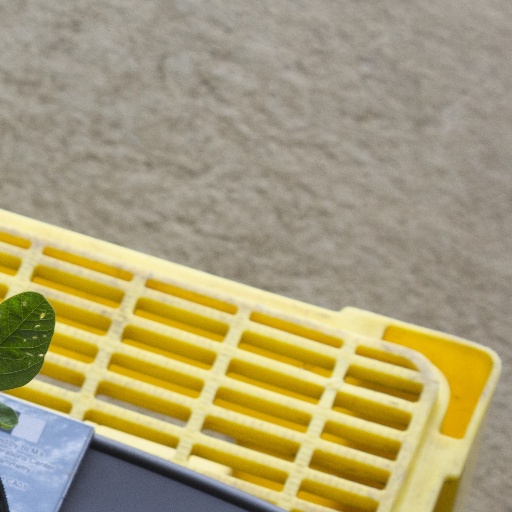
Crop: soybean